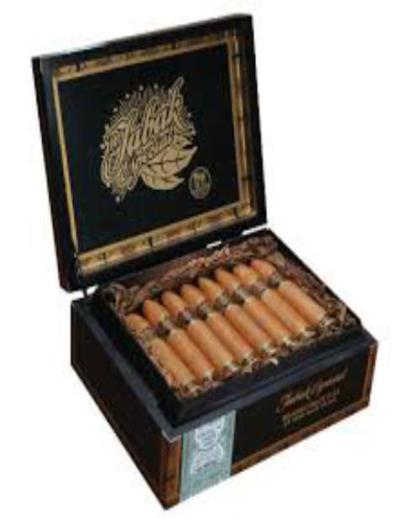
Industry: Necessities